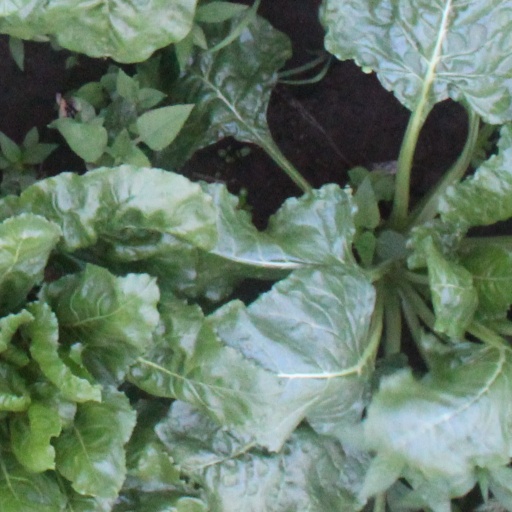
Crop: sugar beet